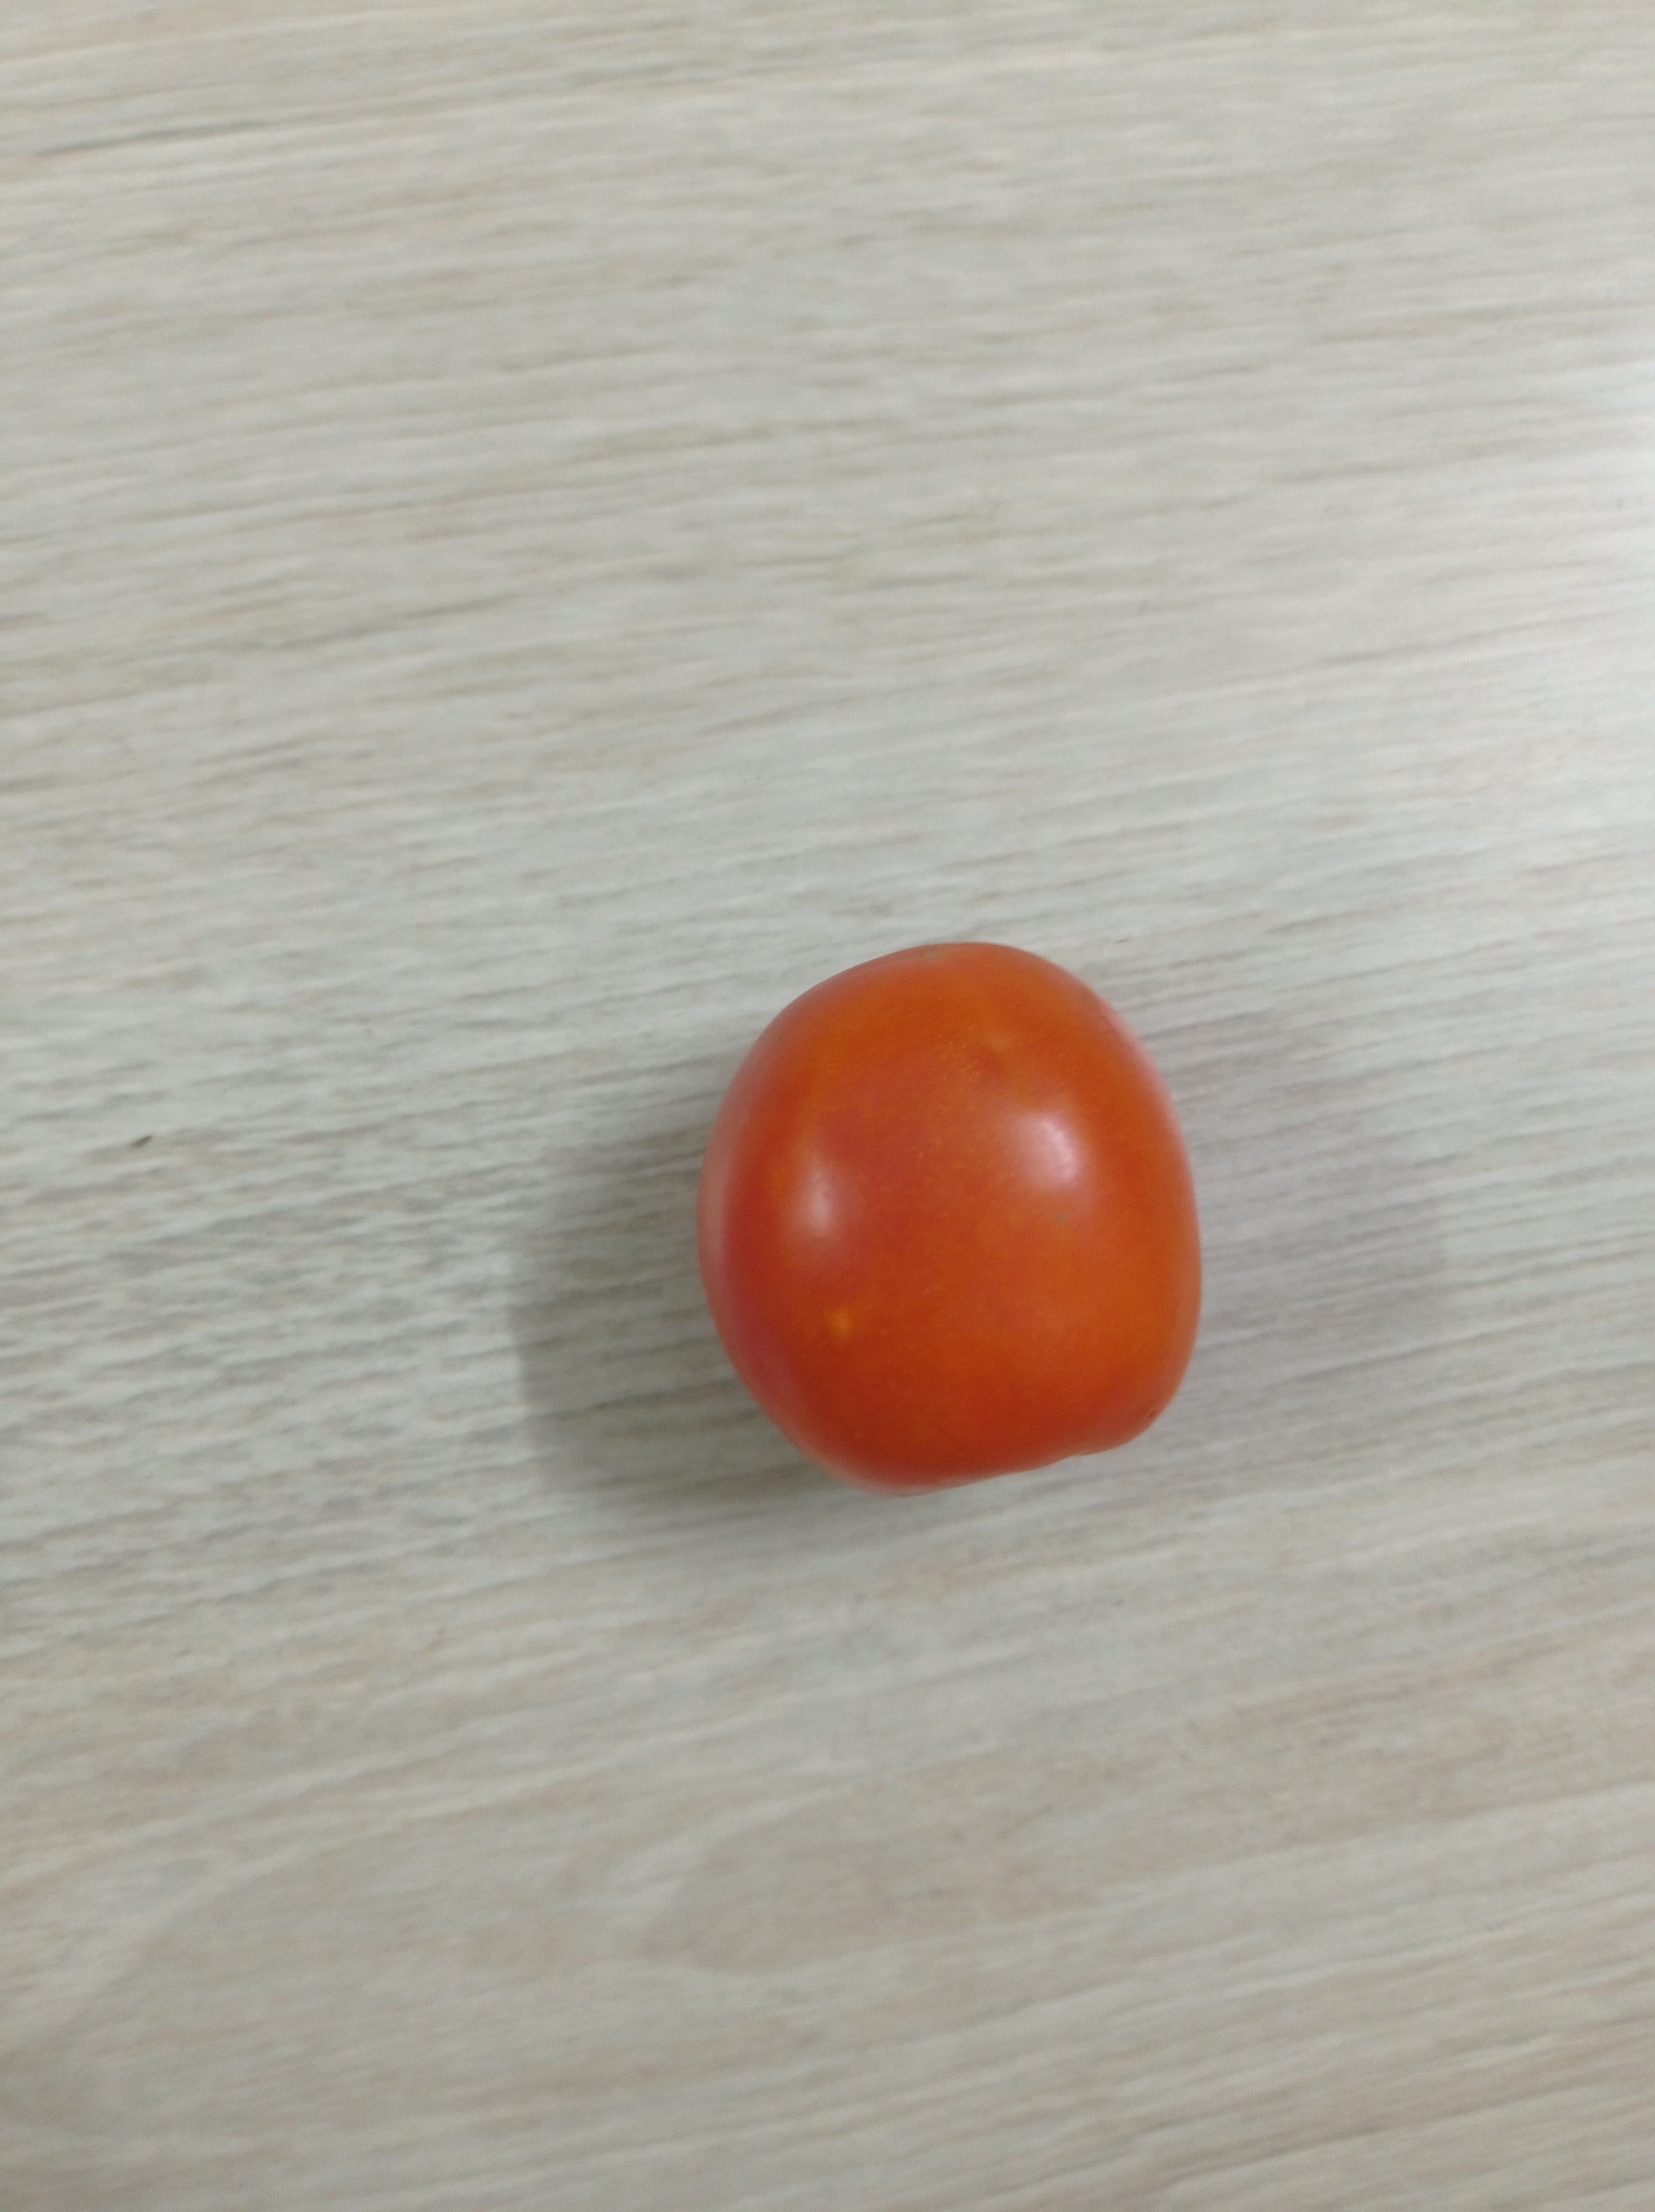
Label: Fresh